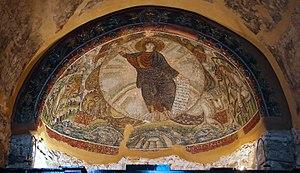
Le monastère de Latomou situé à Thessalonique est un monument byzantin du Vᵉ siècle qui est classé au patrimoine mondial de l'Unesco car il abrite un très bel exemple de mosaïques byzantines.